Final Destination 2

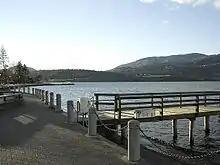
Okanagan Lake replaced Greenwood Lake, New York, in the film for the lake sequence. The scene was shot in two different locations, the other in a private pool in Campbell River, British Columbia.

Like the first film, the film was shot in and around Vancouver Island in 2002. "We know the area, we know the people up there and let's be honest, there's an enormous economic incentive to shoot there. We were very fortunate to get [unit production manager] Justis Greene, who's been working as a line producer up there for 30 years and who was able to get us the best crew working in town right now. It was advantageous to us on so many levels, that it was just the right place to go for this movie," Perry stated as the reason for the film's production in British Columbia. British Columbia Highway 19 was utilized as Route 23. The Plaza of Nations was used as a stand-in for Ellis Medical Complex, the site of Tim's death.